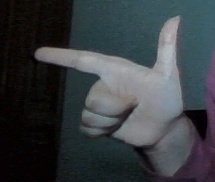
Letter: yaa